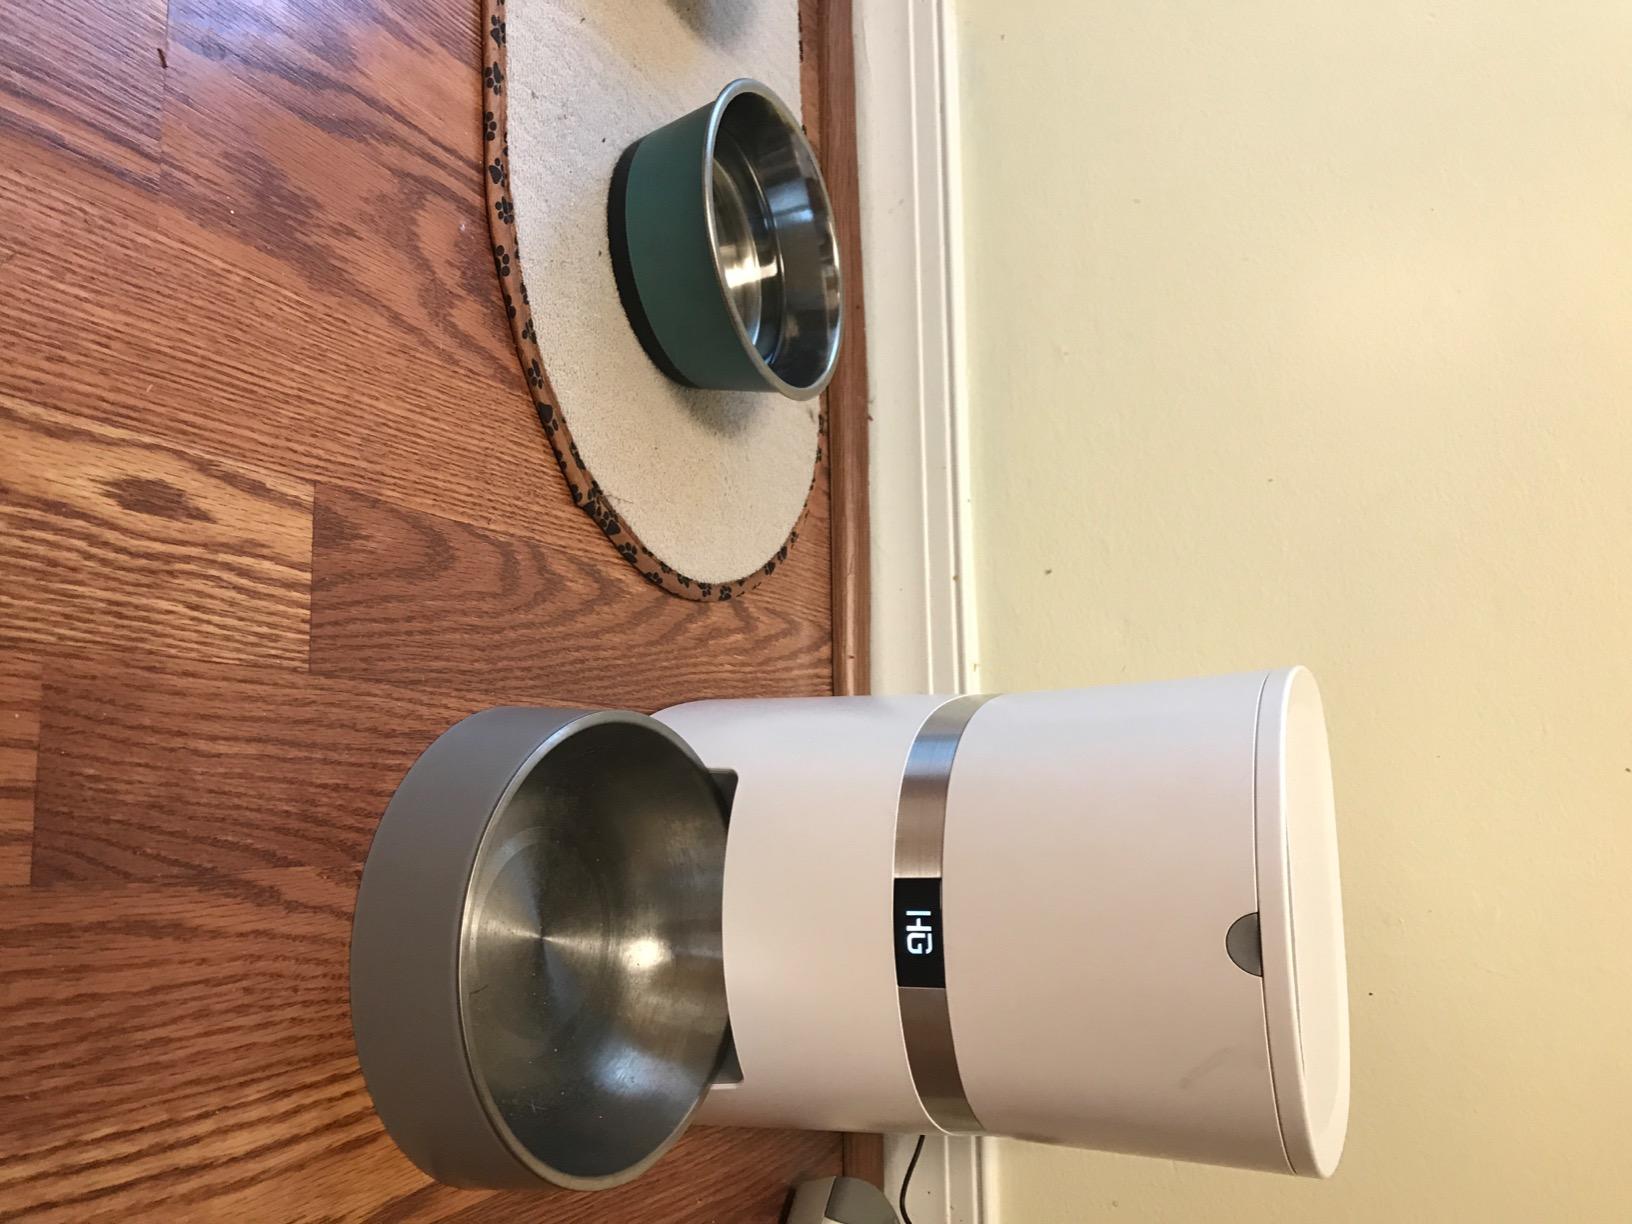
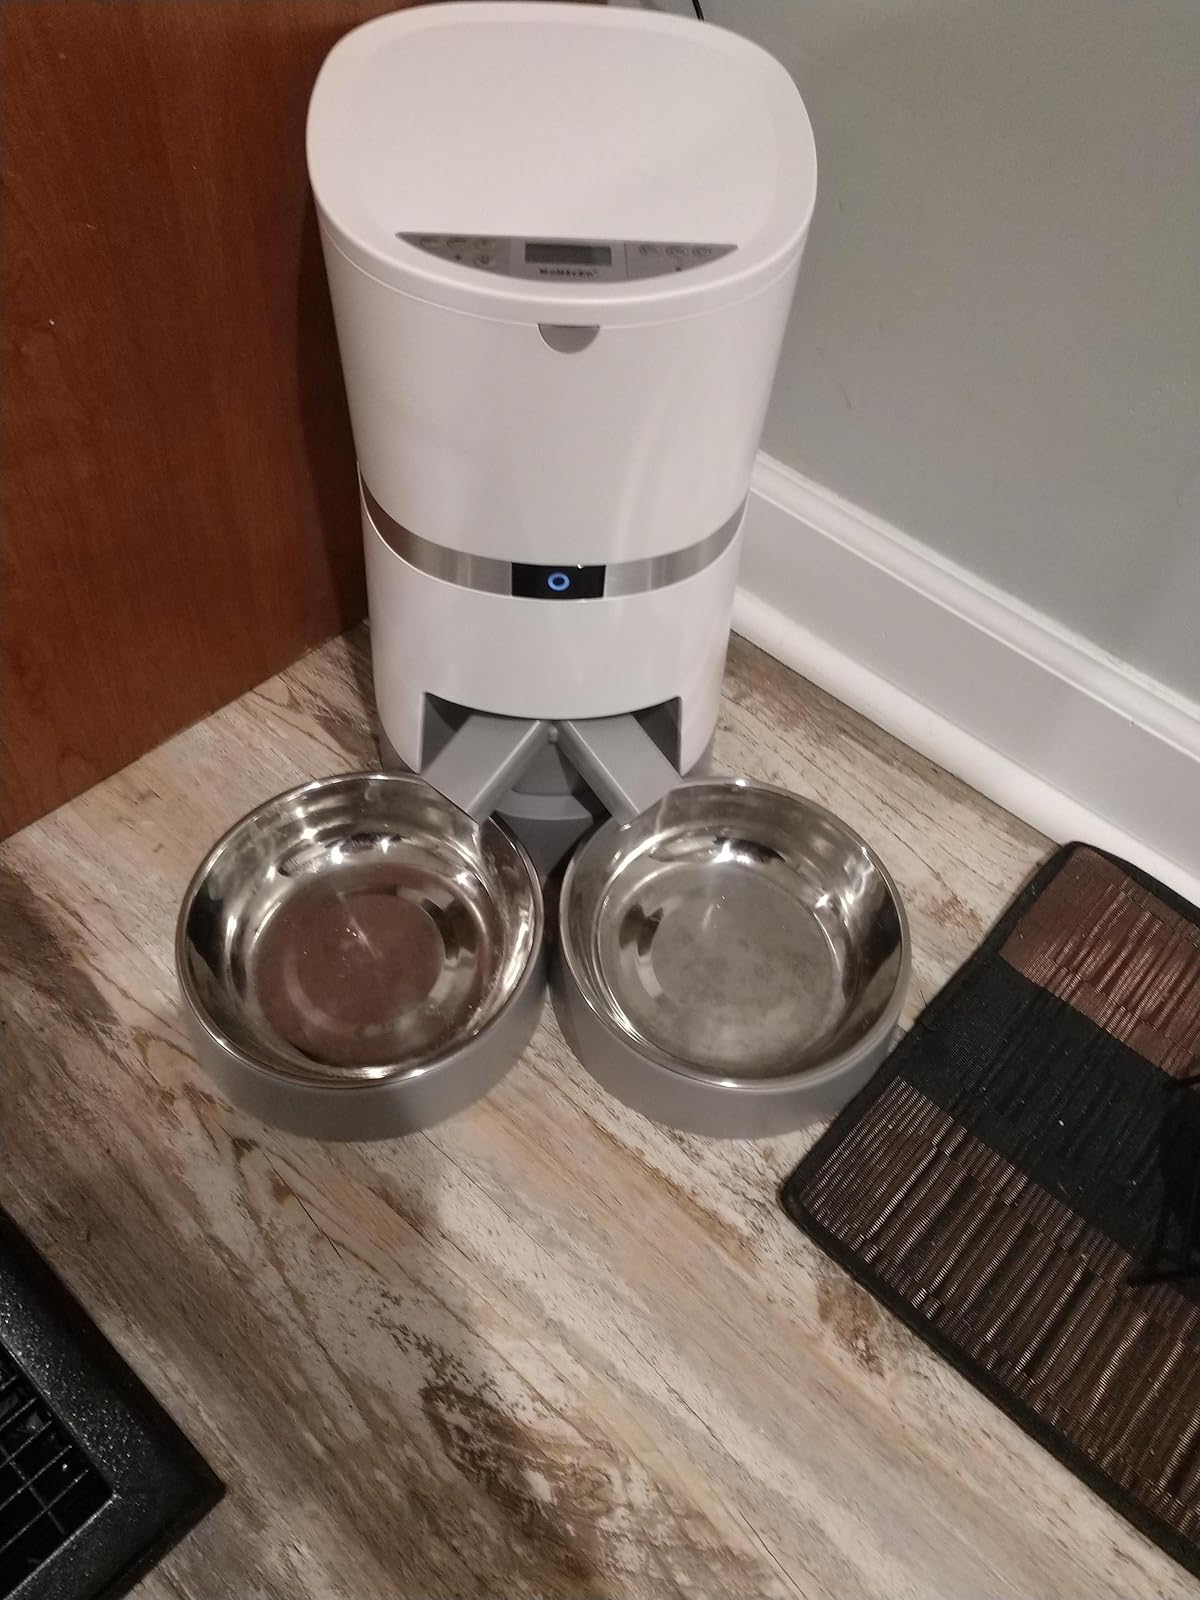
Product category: items_feeder
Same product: no